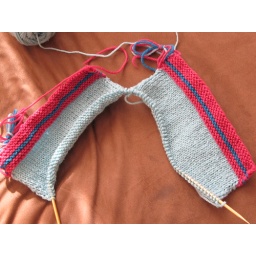
Sleeves for Libby. The pink looks so garish in this photo--it's really more rose than this.